Oviraptor

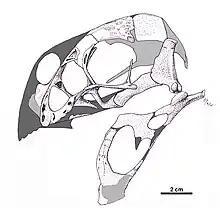
Restored holotype skull of "Oviraptor"

As in most oviraptorids, the neural spines of the holotype cervical vertebrae were short, and the neural arches were X-shaped. However the spines become more pronounced in posterior vertebrae. The zygapophyses of the first cervical vertebrae are configured parallel to each other, and the postzygapophyses appear to not diverge significantly from the midline, mostly similar to "Citipati". The cervical ribs are fused to the vertebrae in the holotype. The neural spines are rectangular in the anterior series of the dorsal vertebrae when seen in a lateral view and larger than the spines of the cervicals. On the anteriormost dorsal vertebra several pleurocoels (small air-spaced holes) can be found, which are similar to those of "Khaan".